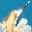
Label: rocket